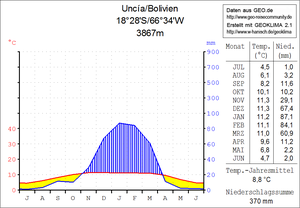
Diagramme du climat pour la ville d'Uncía, en Bolivie, d'après la méthode de Walter y Lieth (métrique, °Celsius et millimètres), établi au moyen de Geoklima 2.1. (Monat
Chayanta est une commune bolivienne sise dans la province de Rafael Bustillo, elle-même située dans le département de Potosí.